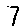
Label: 7